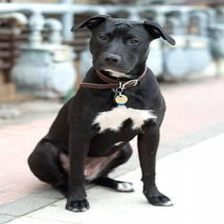
Species: dog
Breed: american pit bull terrier